Louroux Priory

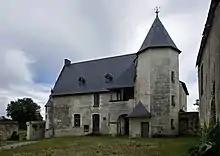
The residence from the west side.

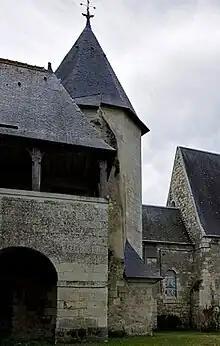
Polygonal tower and gallery.

The residence consists of a main building with a rectangular design. The building is set between two "rondelis" (or ramp) gable walls whose sides form an acute angle. A finial sits atop one of the two gable walls. The architectural style of the residence is that of a "traditional Touraine manor house". In addition to the rondelis gables, the building features an ashlar-dressed spiral staircase (attached to the main building) facing west, and chimney flues rising high above the roof on the south side. The residence is linked to the northeast enclosure turret by a main building featuring a short gallery on the second floor. This gallery ends in a lincrusted vault with flashings that resemble branches.